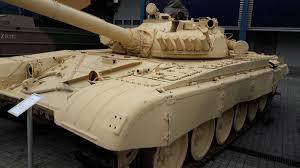
Label: Tank